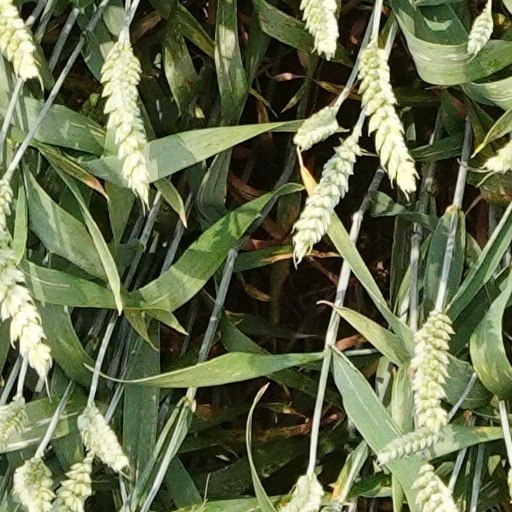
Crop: wheat